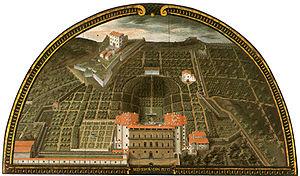
Les Grandi Giardini Italiani forment une association qui regroupe les principaux jardins d'Italie.
Le palais Pitti est un immense palais de style Renaissance situé à Florence, en Italie. Il a été érigé dans le quartier Oltrarno, non loin du Ponte Vecchio. Le cœur du palais actuel date de 1458 et était, à l’origine, la résidence de Luca Pitti, un ambitieux banquier florentin.